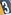
Number: 3